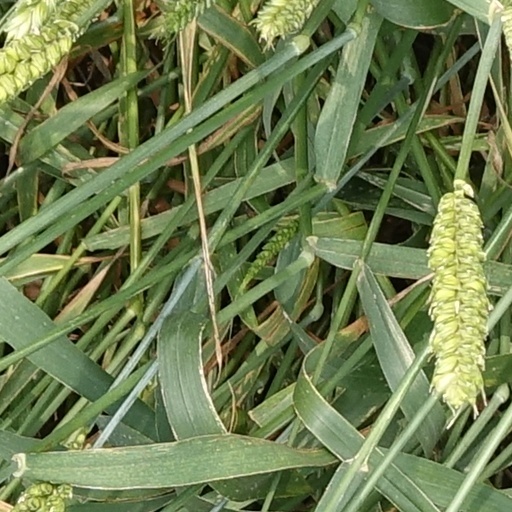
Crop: wheat